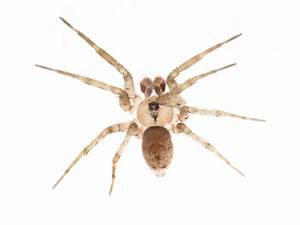
Label: spider